Operation Koltso

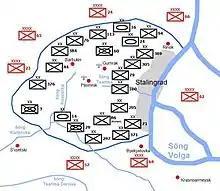
Disposition of forces in and around Stalingrad.

The entire Soviet force at Stalingrad now concentrated on the northern pocket. Intense artillery fire was used to reduce resistance. Soviet forces then followed up, destroying any remaining bunkers, often with direct fire at short range from tanks or artillery.